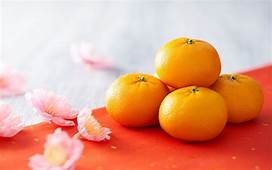
Label: mandarine